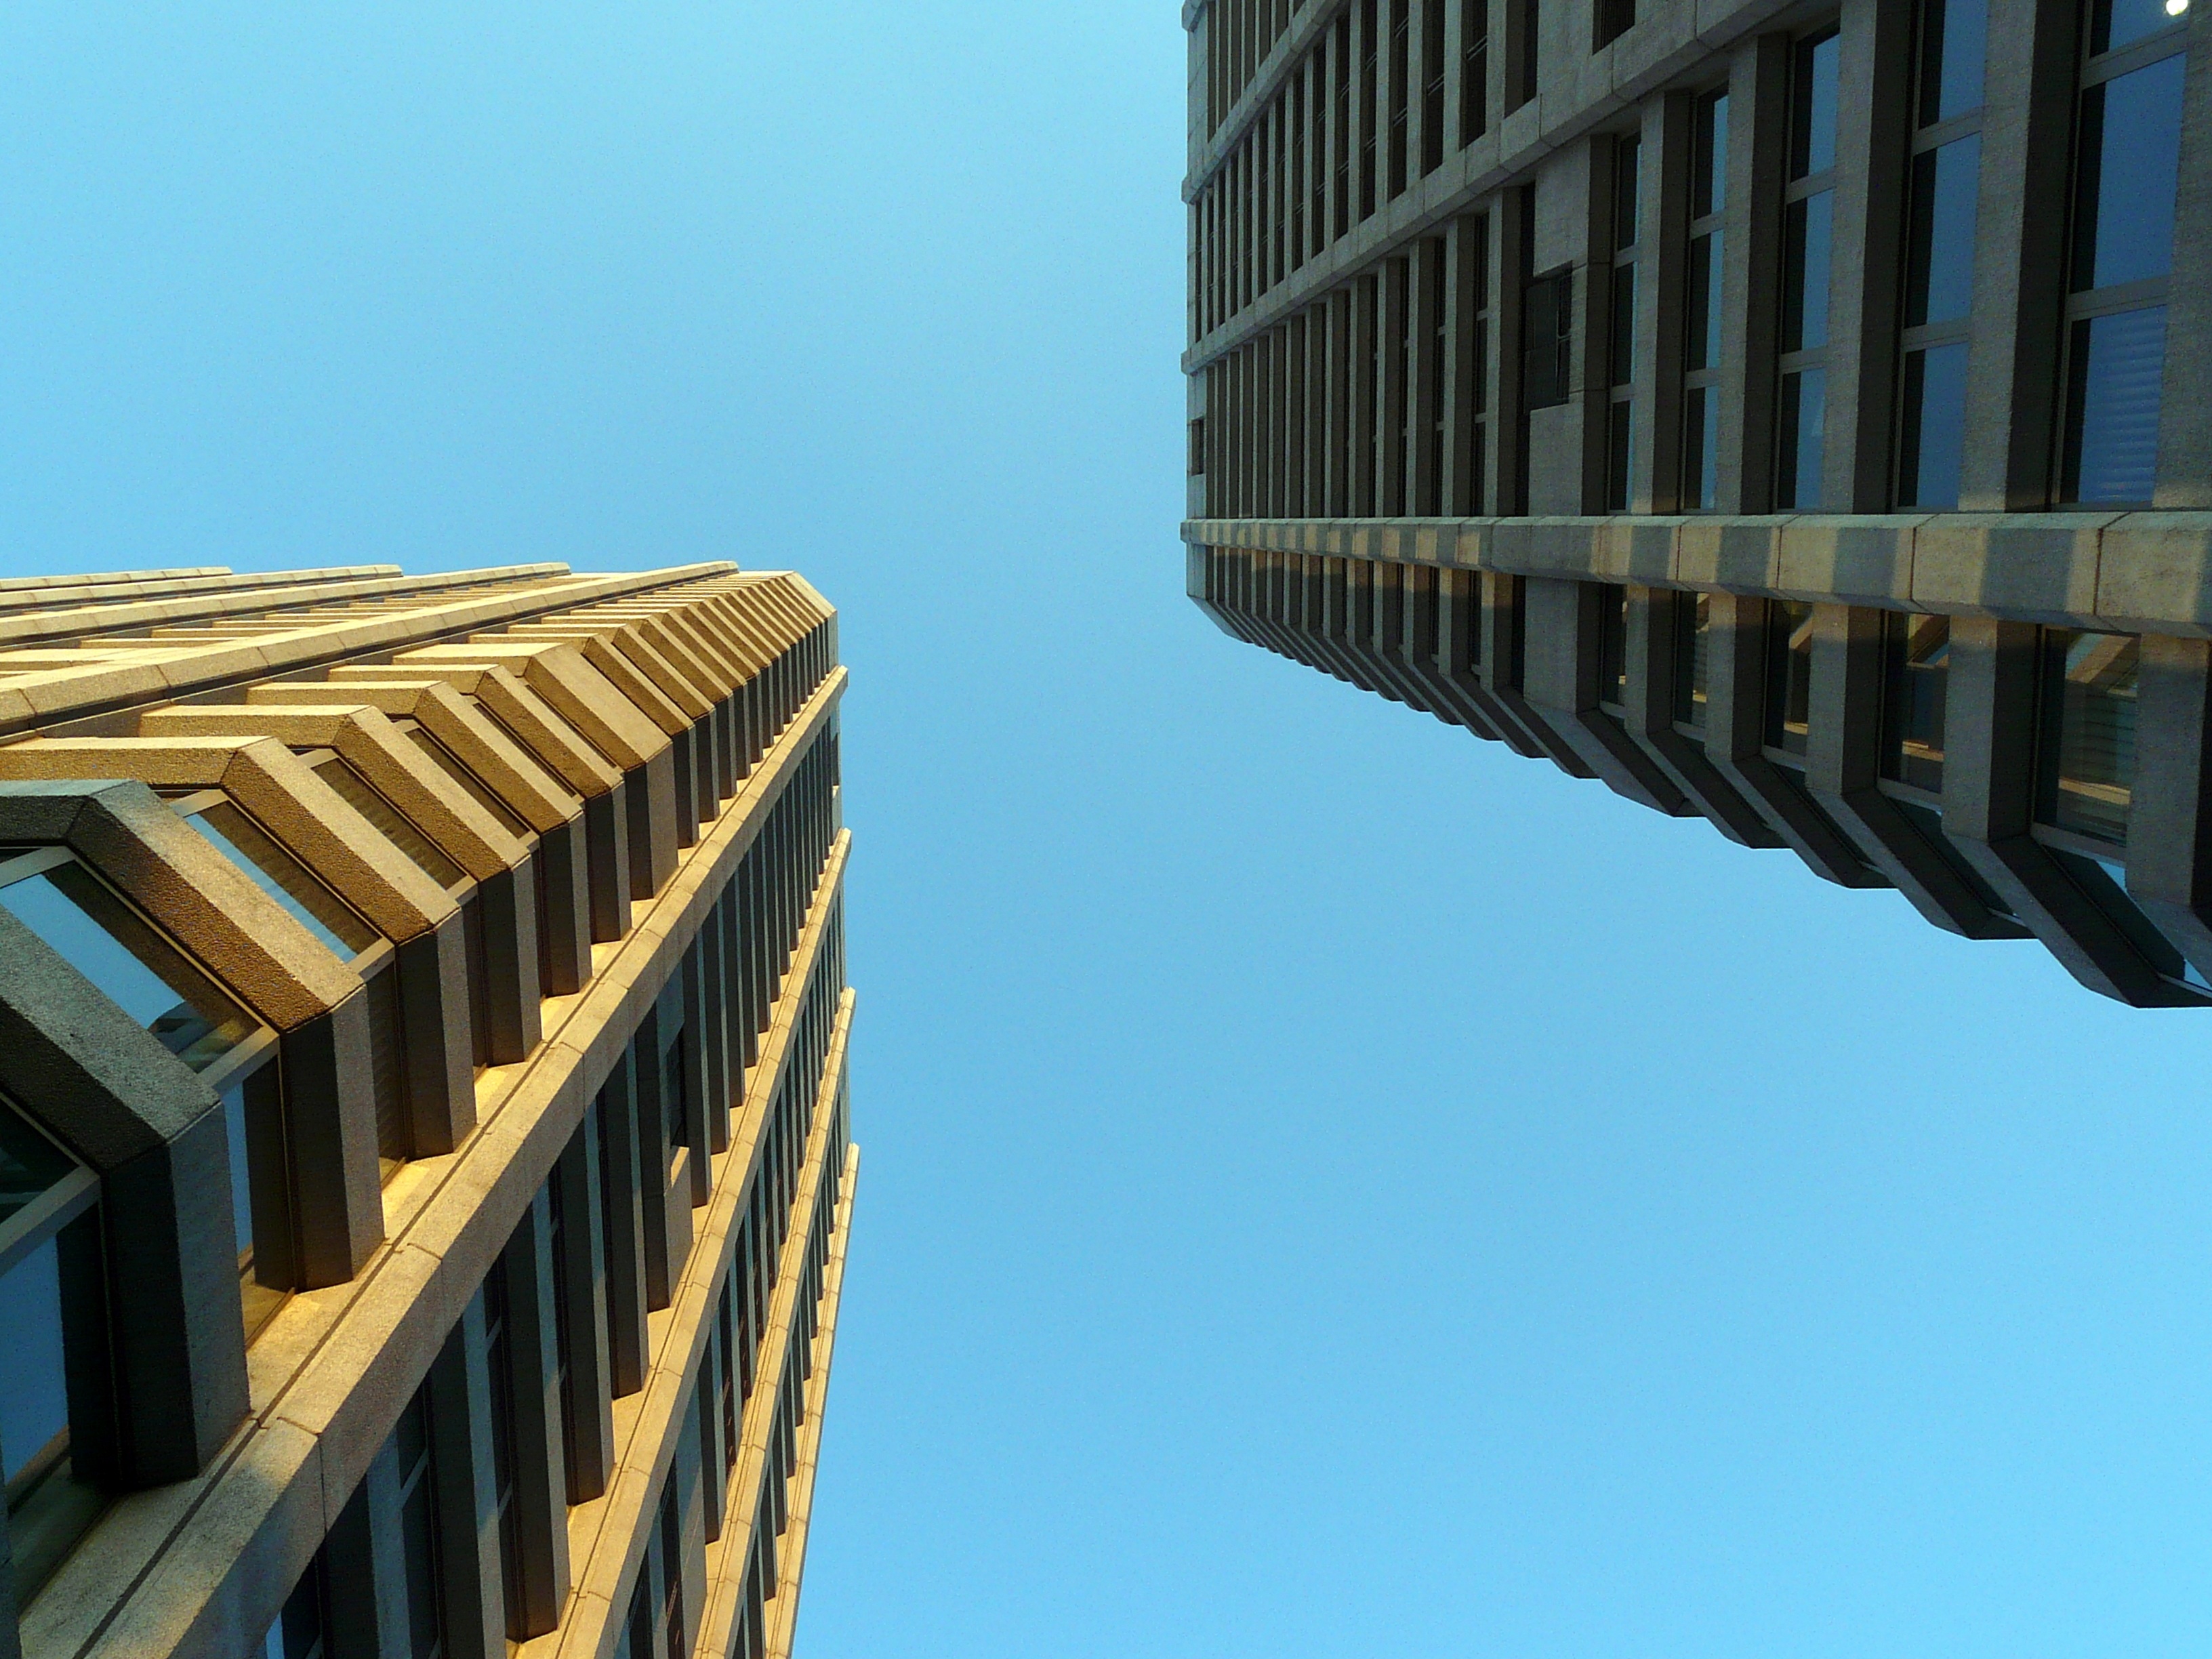
architecture, building, skyscraper, downtown, line, landmark, facade, blue, tower block, blue sky, mainz, boniface towers